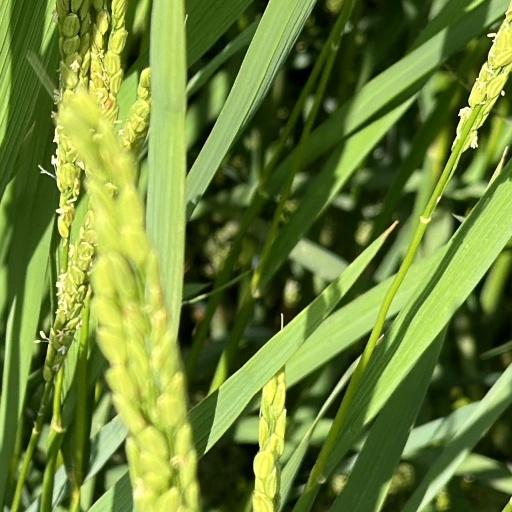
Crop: rice